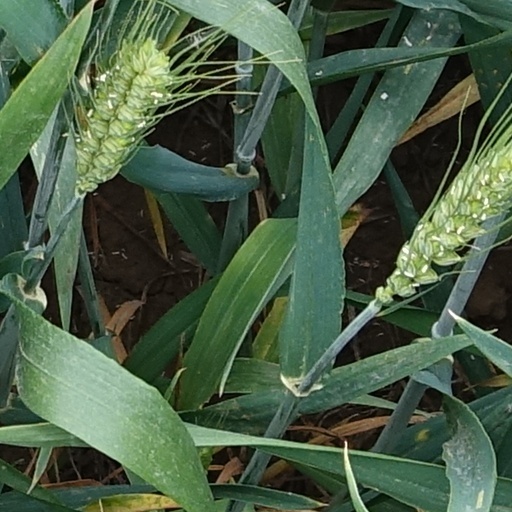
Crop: wheat